Rhyce Shaw

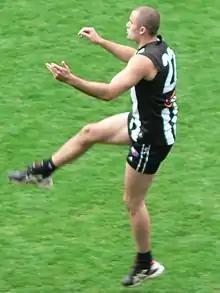
Shaw playing for Collingwood in 2006

Shaw, son of former Collingwood captain Ray, was drafted to Collingwood in the 1999 AFL Draft under the father–son rule at pick no.18. He made his debut late in 2000 because of a broken collarbone, he was impressive with 16 kicks, but his form disappeared and was dropped weeks later. Shaw had suffered from chronic fatigue syndrome as a junior and carried it into his AFL career. His skills were ordinary, but his pace was an asset as a wingman. In 2001 and 2002 he only managed 1 senior game, but managed to be retained on the list. In 2003 Rhyce had experienced an improved season and played 19 games. He wore Bob Rose's number 22 with pride, his heart on his sleeve, and when Rose's death in mid-2003 came about Shaw was a very emotional man, sporting his guernsey with initials B.R above the number. Shaw, however, had a nightmare finish to the season in the Grand Final against the Brisbane Lions. In one of the more infamous highlights of any Grand Final, he fumbled the ball, slipped and fell over at a crucial moment in the game, only to have an opposing player, Alastair Lynch, gain possession of the ball and kick a goal.